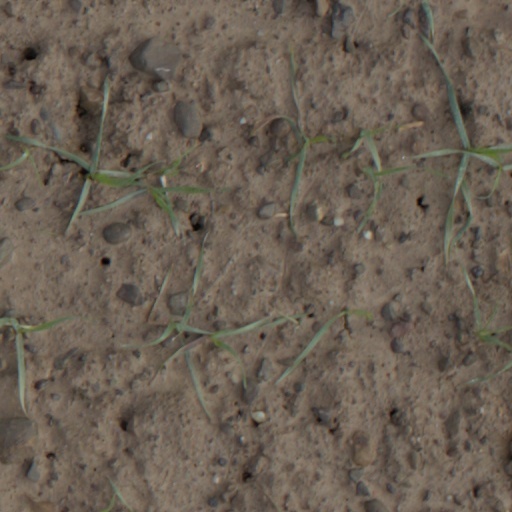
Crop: wheat